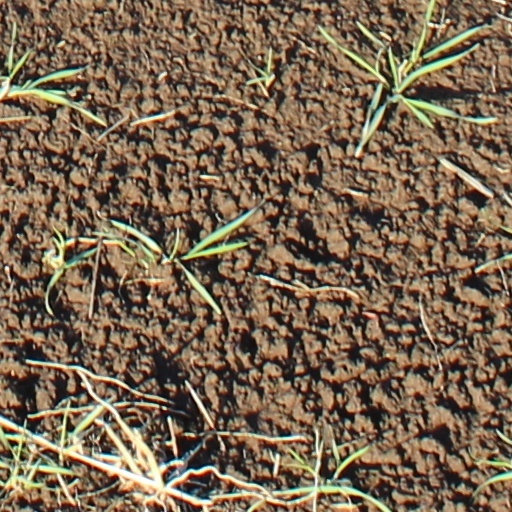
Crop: wheat